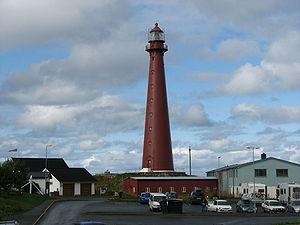
Le phare d'Andenes est un phare côtier situé sur l'île d'Andøya de la localité d'Andenes, dans la commune d'Andøy, dans le Comté de Nordland.